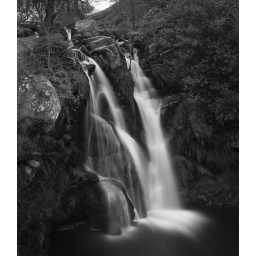
Bad sky in morning, black and white warning...